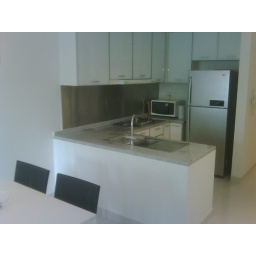
Fully furnished with kitchen equipments:1. Microwave2. Refrigerator3. Dishwasher4. Clothes washing machine &amp;amp; dryer5. Ample storage cabinets in the kitchen